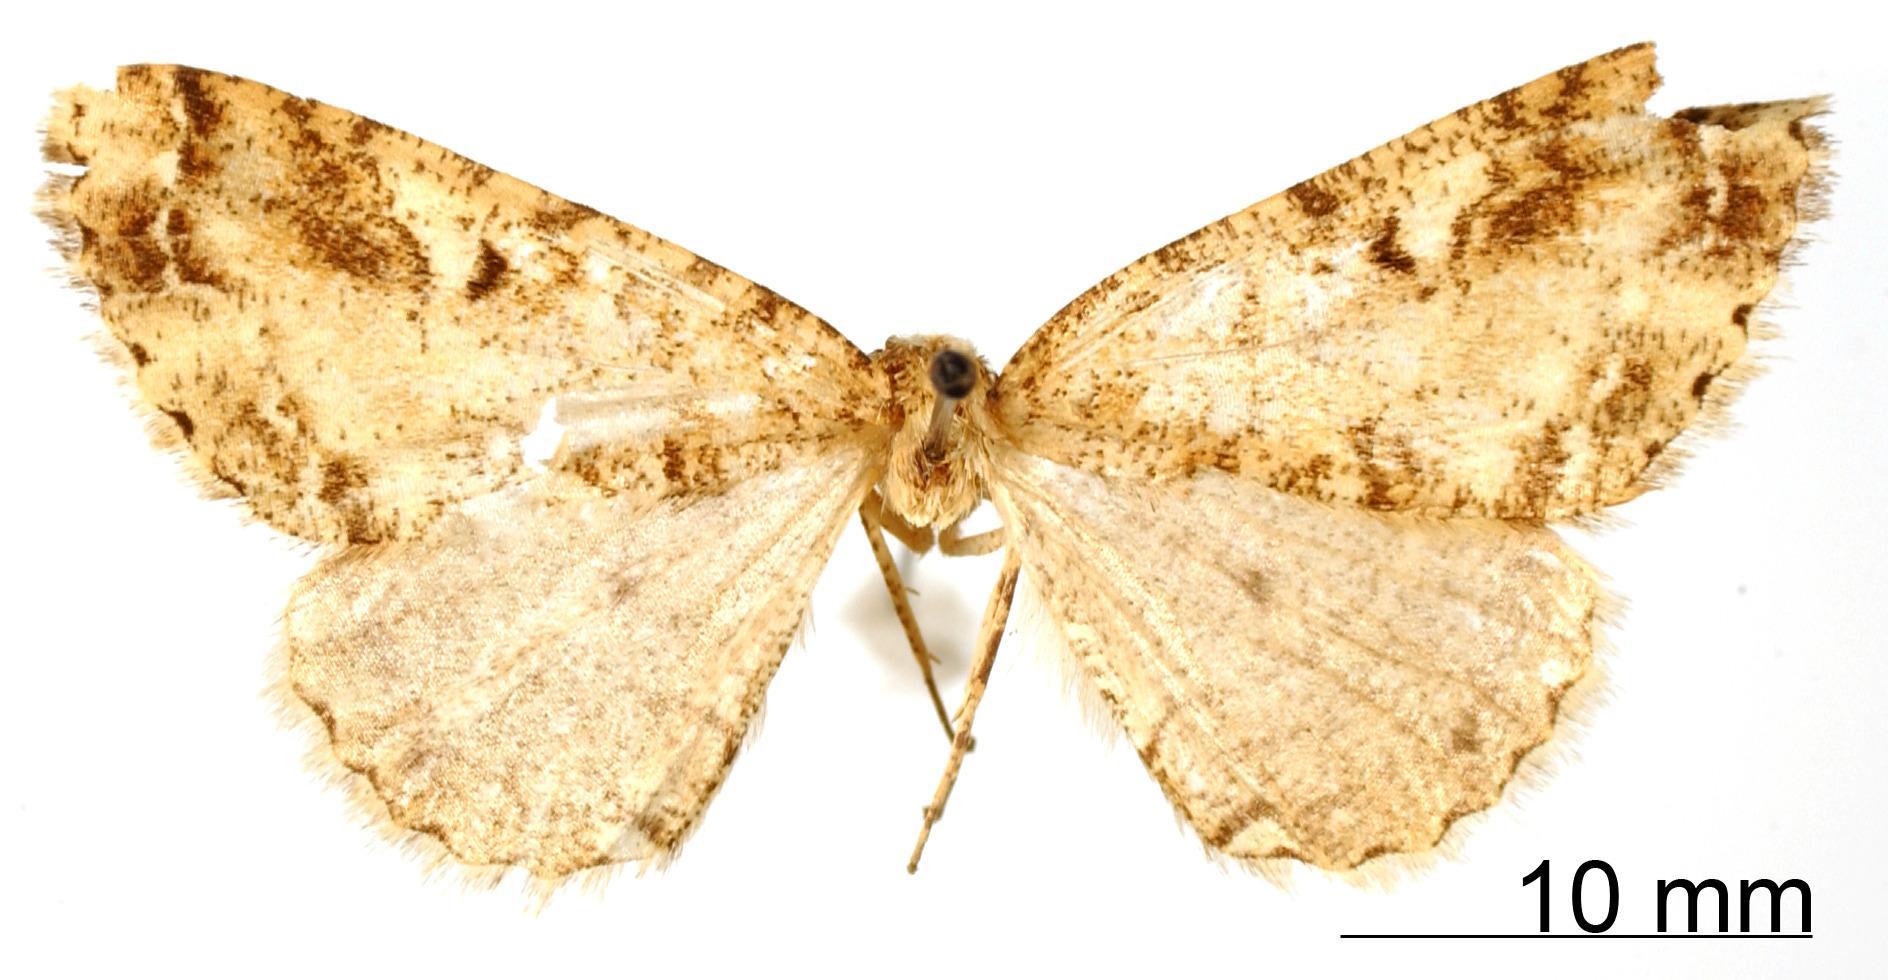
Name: Tephrosia supplanaria
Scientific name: Tephrosia supplanaria Dyar, 1913
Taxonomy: Animalia, Arthropoda, Insecta, Lepidoptera, Geometridae, Ennominae
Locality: Misantla, Mexico, Mexico